Henry Peterson (author)

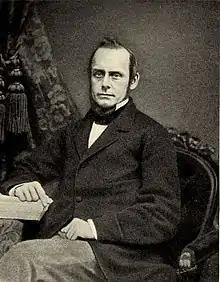

Henry Peterson (December 7, 1818 – October 10, 1891) was an American editor, novelist, poet, and playwright. He was editor of "The Saturday Evening Post" for thirty years and owner of H. Peterson & Company publishing firm. He was a member of the Peterson family of publishers including his brother Robert Evans Peterson and his cousin Charles Jacobs Peterson.